The Oblong Box (film)

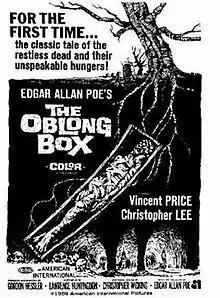
US film poster

The Oblong Box is a 1969 British gothic horror film directed by Gordon Hessler, starring Vincent Price, Christopher Lee and Alister Williamson. This was the first film to star both Price and Lee.